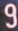
Number: 9